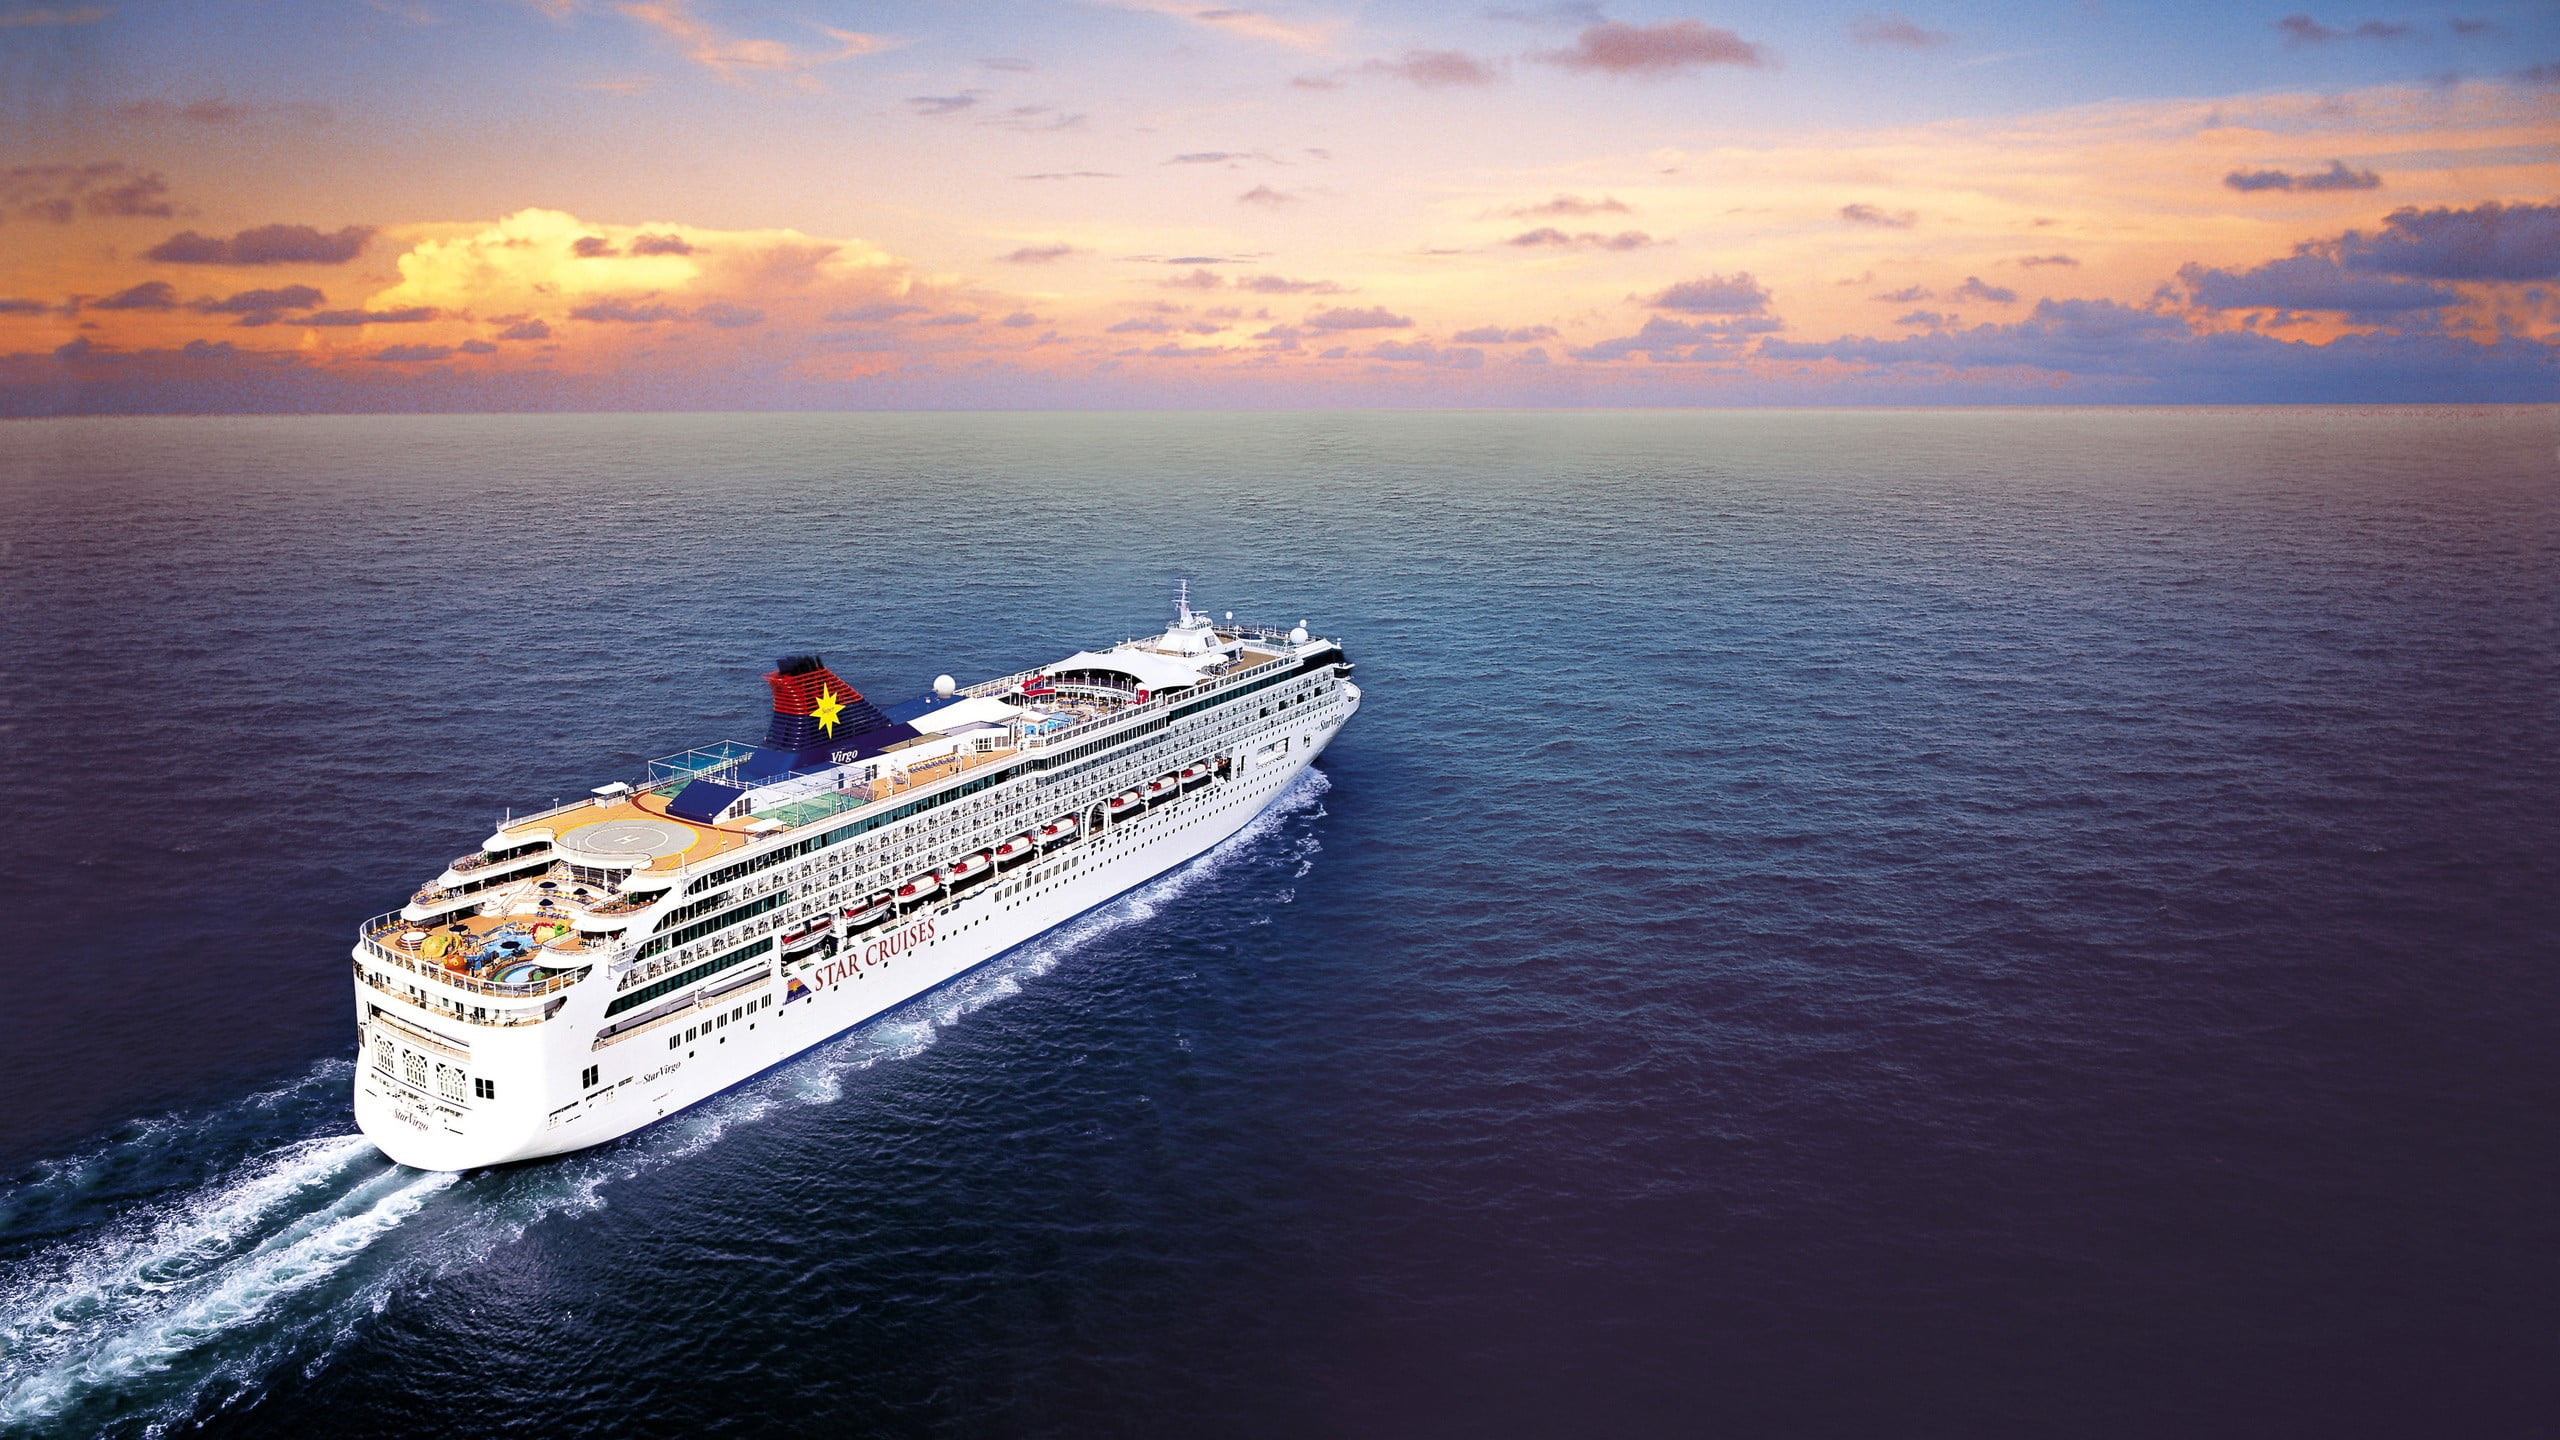
Vehicle type: Ships